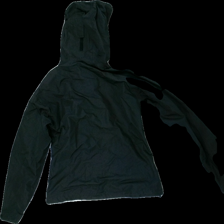
View: back
Type: Jacket
Category: Ladies
Brand: Helly Hansen
Colors: Black
Material: 100% Polyester
Cut: Regular
Size: XS
Season: All
Stains: Minor
Holes: Minor
Damage: hole
Damage location: bottom left
Price range: <50
Recommended usage: Export